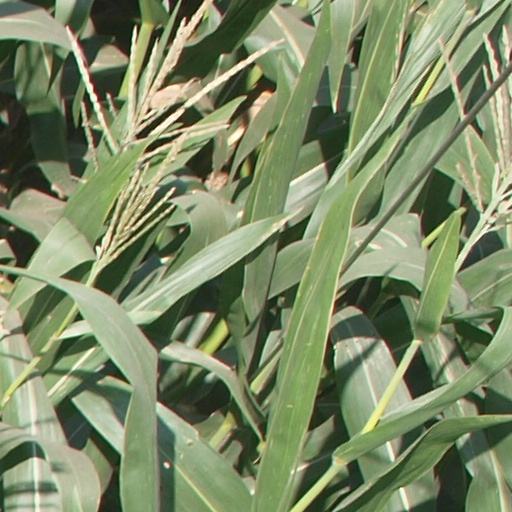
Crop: maize; corn